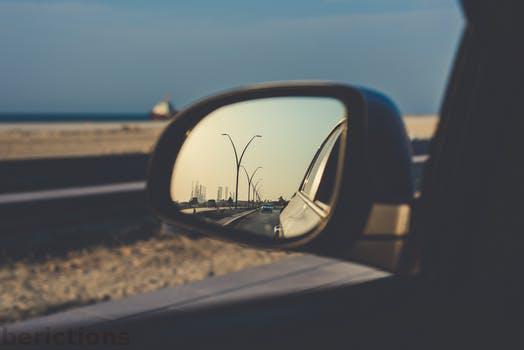
Label: Watermark